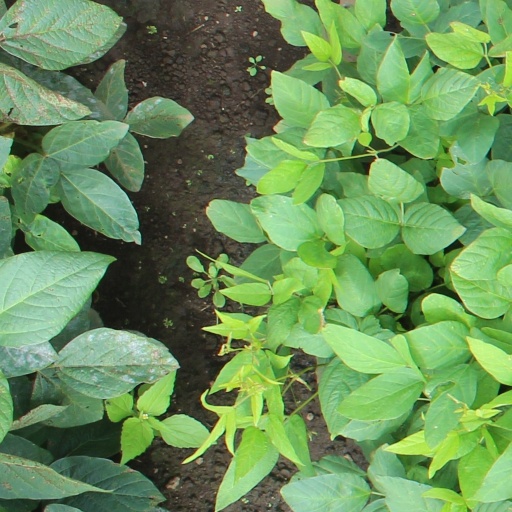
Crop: soybean